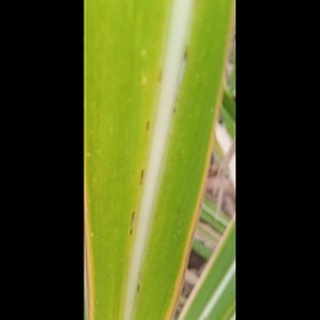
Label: sugarcane_yellow_leaf_disease